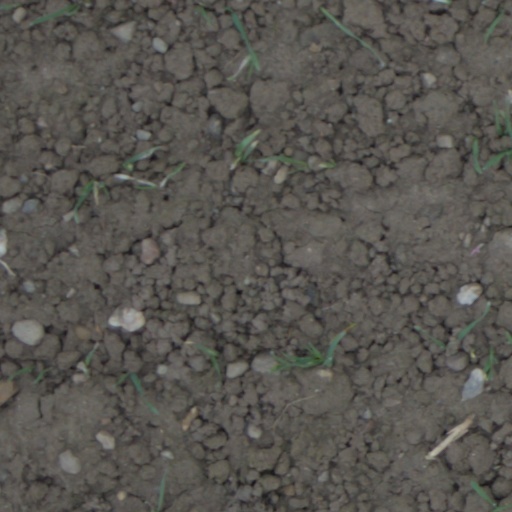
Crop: wheat